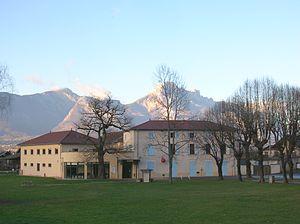
mairie ‪Le Versoud‬, Isère, Rhône-Alpes, France.
Le Versoud est une commune française située dans le département de l'Isère en région Auvergne-Rhône-Alpes.